COVID-19 pandemic in the San Francisco Bay Area

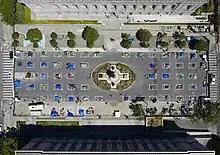
A "safe sleeping village" at San Francisco's Civic Center organized tents into an evenly spaced grid as a safer alternative to the city's usual homeless encampments.

San Francisco's economy is heavily dependent on tourism, which normally employs 90,000 people and generates more tax revenue than any other industry in the city. International tourism normally accounts for 64% of San Francisco's tourism spending but has largely disappeared during the pandemic. San Francisco's destination marketing organization is projecting visitor volume to recover to 18.4 million for 2021, still down 30 percent to 2019. Gradual improvement will be driven primarily by domestic visitation. International tourism will take much longer to recover.